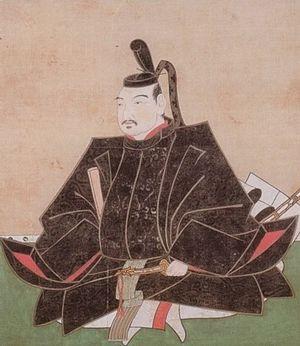
Ikoma Kazumasa est un samouraï de la fin de la période Sengoku et du début de l'époque d'Edo. Il est au service des clans Oda, Toyotomi et enfin des Tokugawa. Il est également daimyo du domaine de Takamatsu.